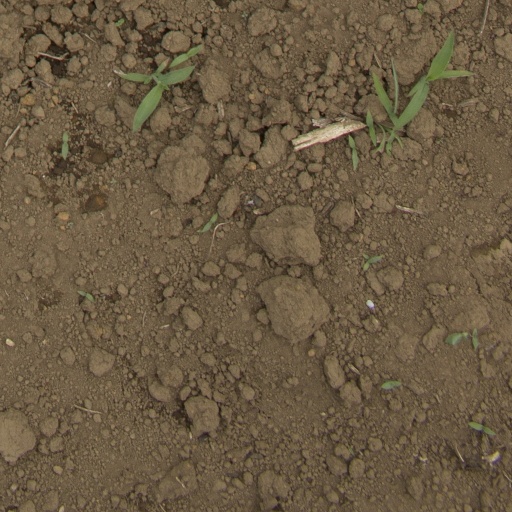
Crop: Jerusalem artichoke